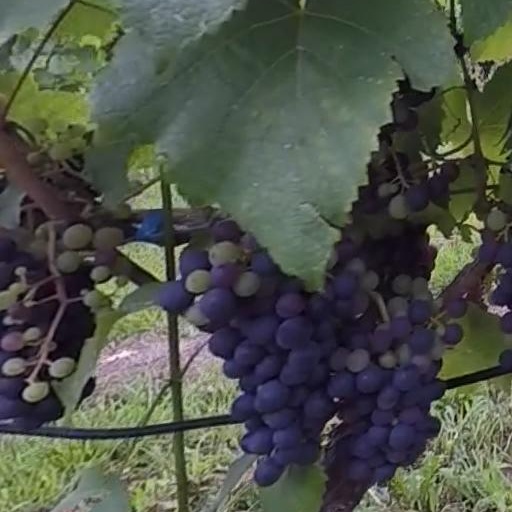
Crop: grape